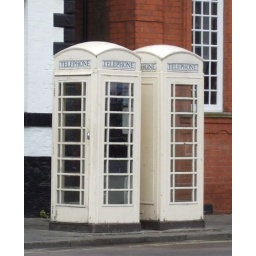
A pair of phone boxes in Beverley